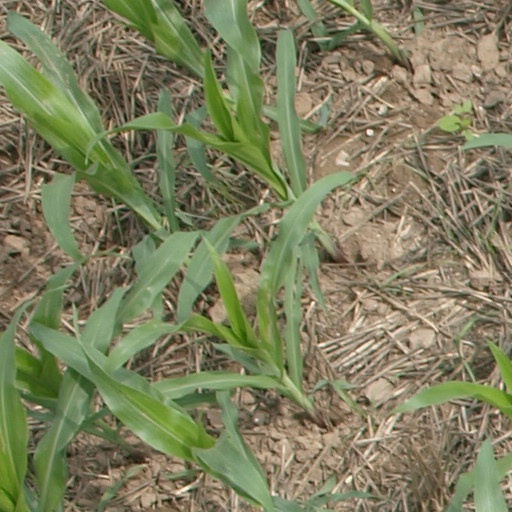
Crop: maize; corn